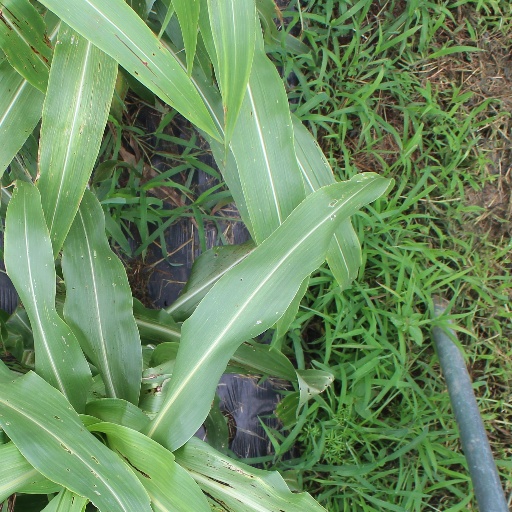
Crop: sorghum